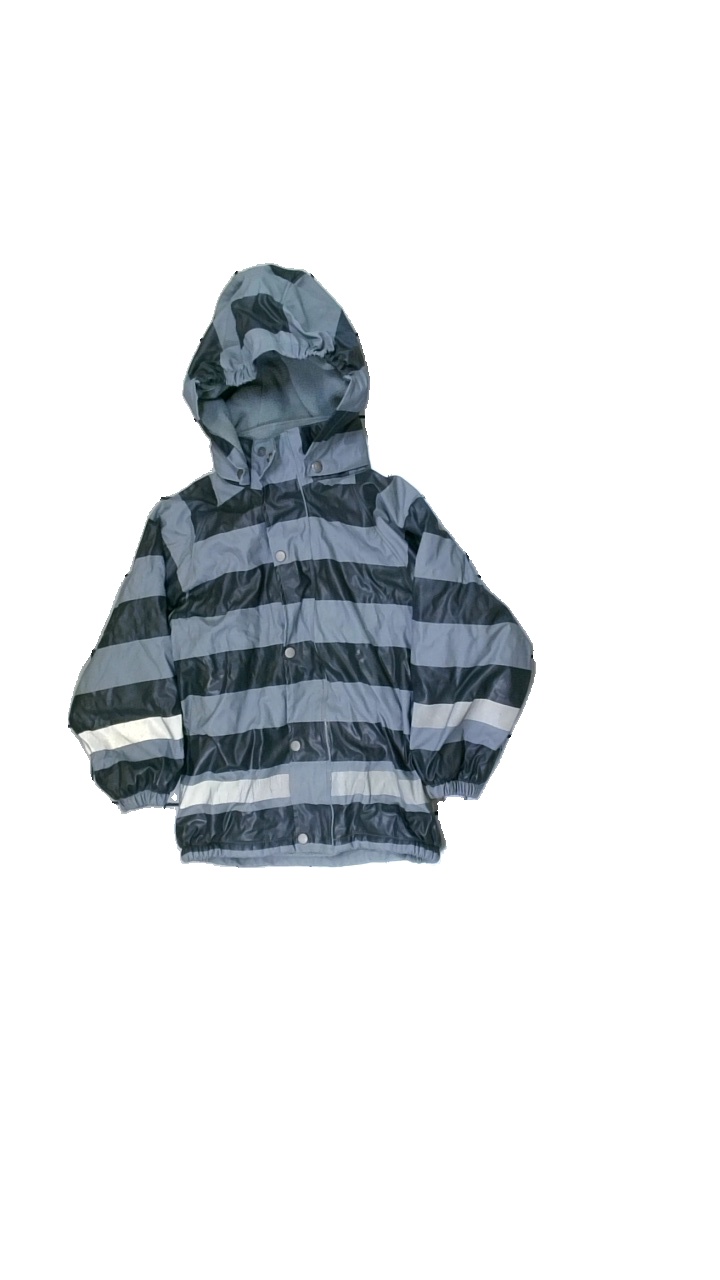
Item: Rain Jacket (Children)
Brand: Funk
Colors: Black, Grey
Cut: Regular
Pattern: Striped
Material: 100% polyester PU, 100% polyester
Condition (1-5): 2
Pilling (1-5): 5
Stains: Minor
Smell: Minor
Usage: Export
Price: <50